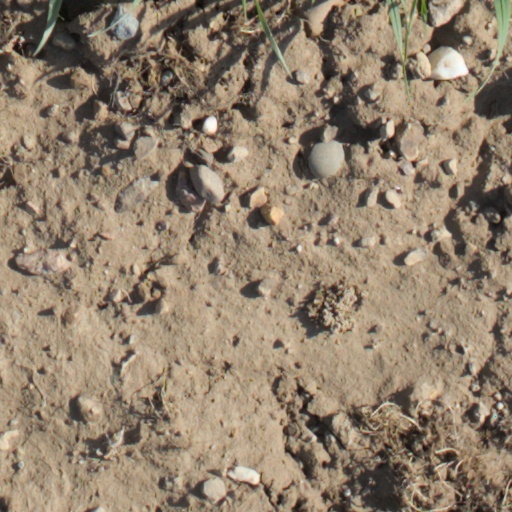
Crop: wheat